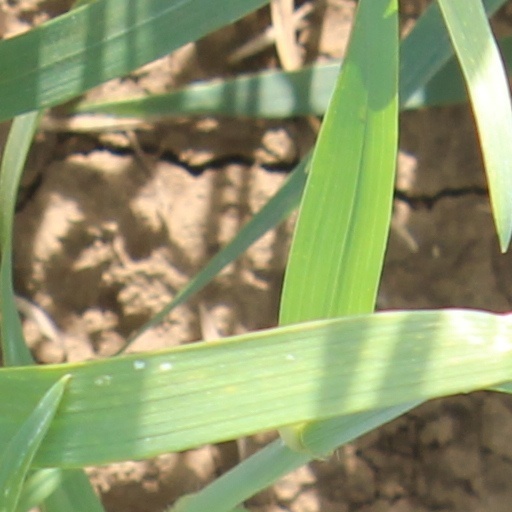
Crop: wheat